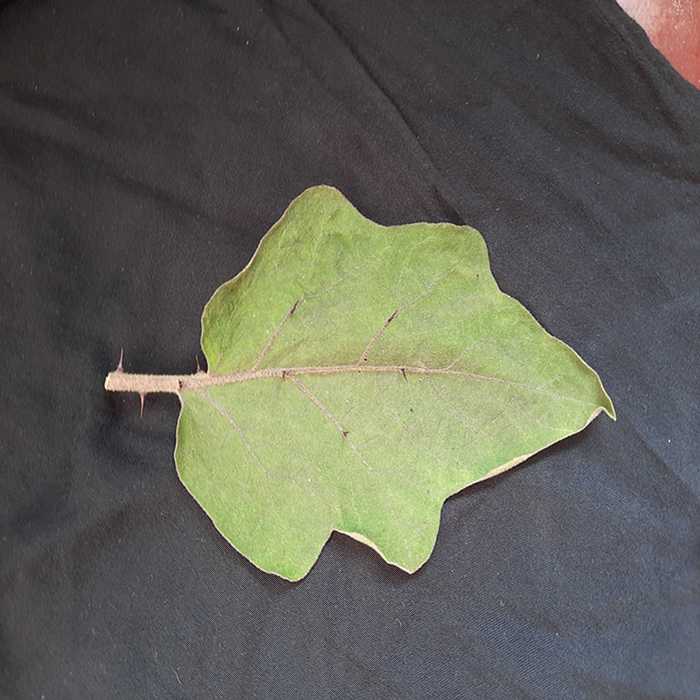
Plant: Eggplant
Label: Eggplant fresh leaf